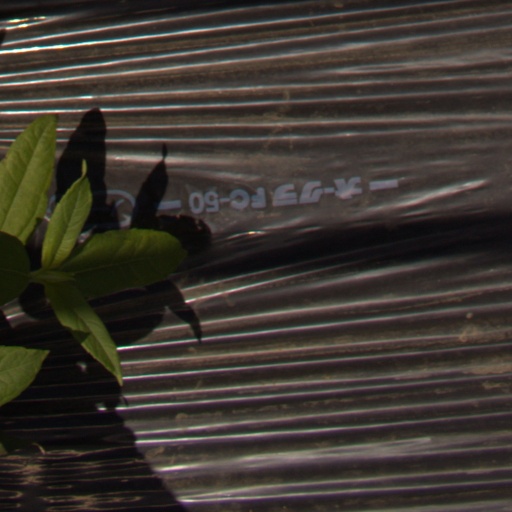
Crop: Jerusalem artichoke